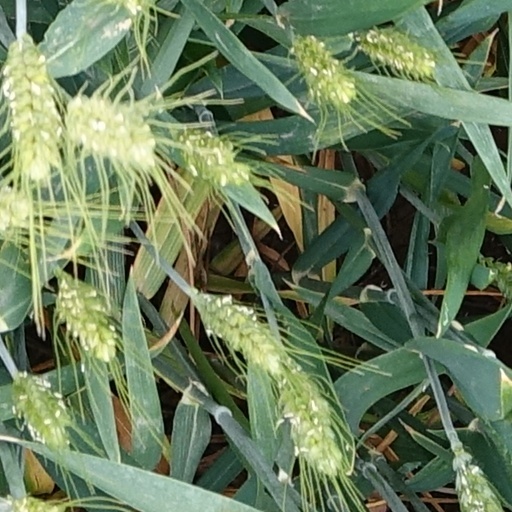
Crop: wheat